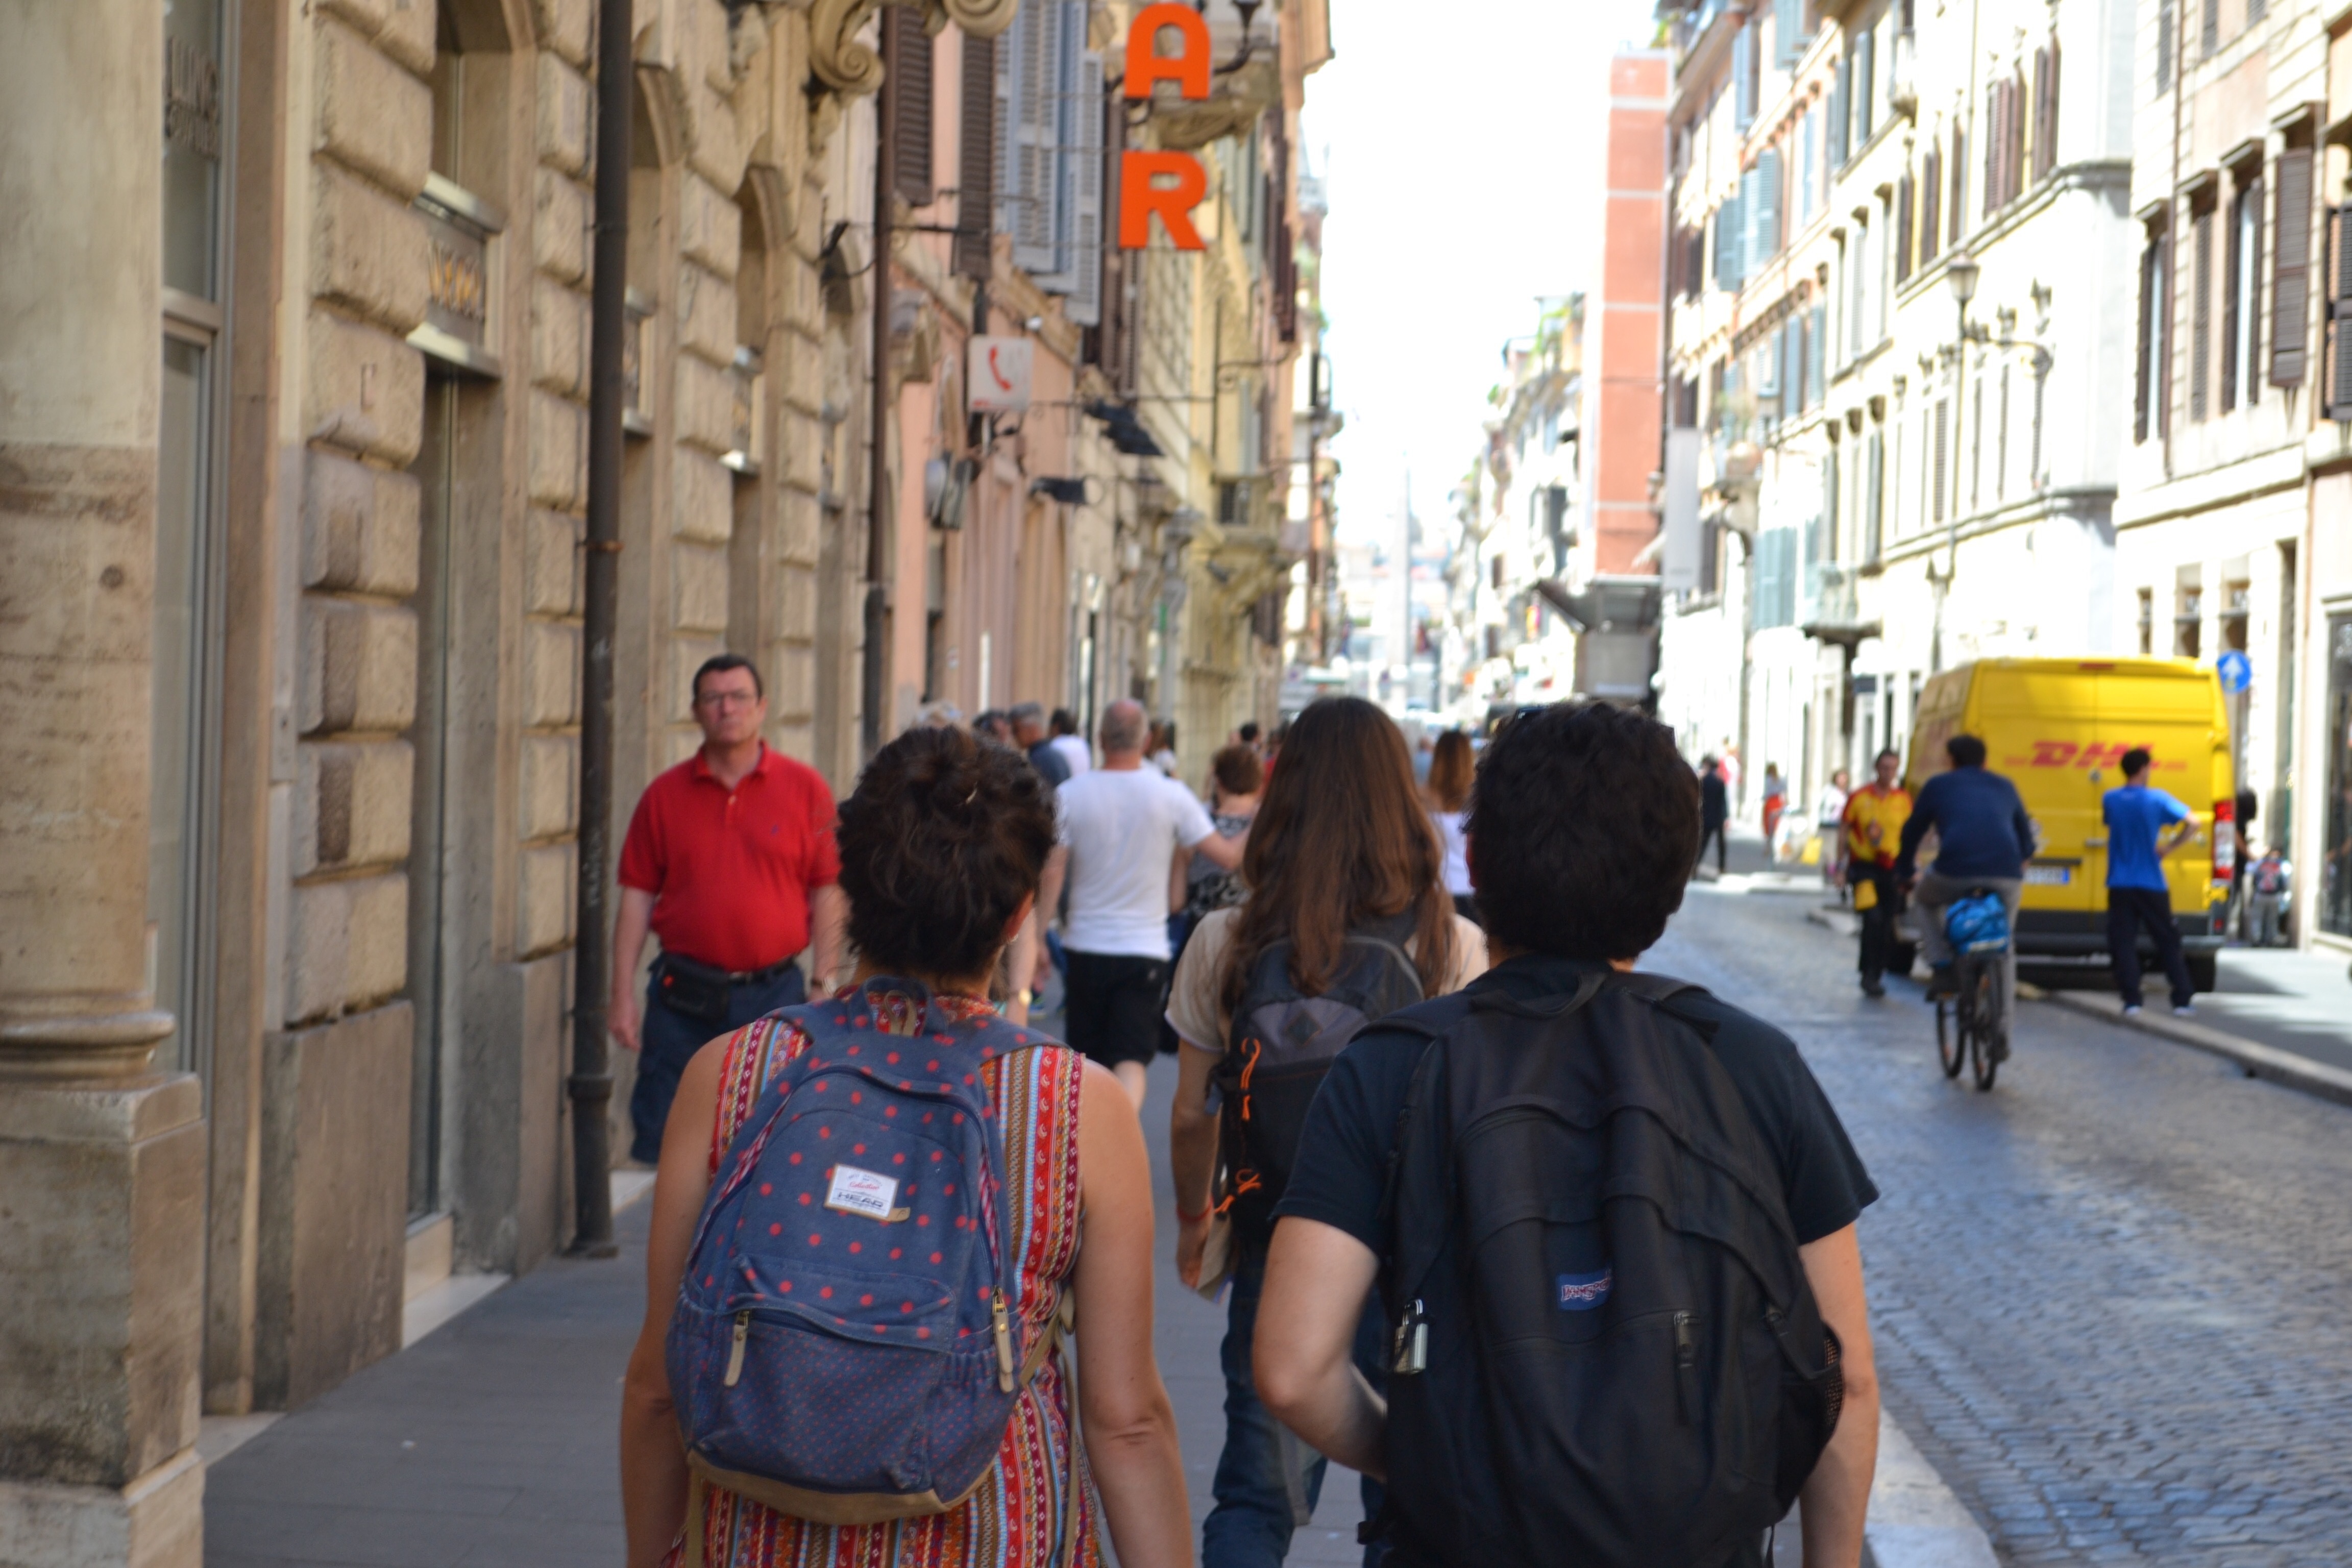
pedestrian, road, street, alley, tourism, infrastructure, neighbourhood, tours